List of birds of Dominica

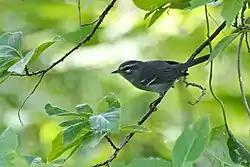
Plumbeous warbler, a species only found in Dominica and Guadeloupe.

The New World warblers are a group of small, often colourful, passerine birds restricted to the New World. Most are arboreal, but some are terrestrial. Most members of this family are insectivores.